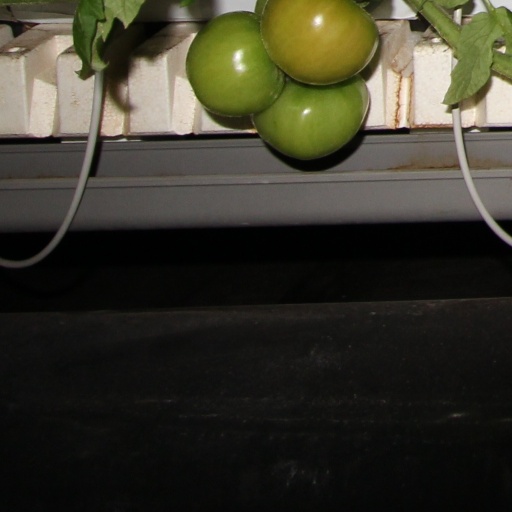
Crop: tomato